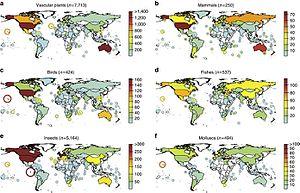
Nombre de premiers enregistrements d'espèces exotiques par région (continent et îles) pour les principaux groupes taxonomiques. (A-f) La couleur et la taille des cercles indiquent le nombre de premiers enregistrements d'espèces exotiques établies. Les cercles indiquent les premiers enregistrements sur de petites îles et archipels autrement non visibles. Les cartes du monde ont été créées à l'aide du package 'maptools' Logiciel libre disponible sur https://www.r-project.org/R Fondation pour l'informatique statistique, Vienne (2015).
Une espèce envahissante, espèce envahissante exogène ou espèce exotique envahissante ou EEE, l’anglicisme espèce invasive est également utilisé en dehors des documents officiels, est une espèce vivante exotique, un néozoaire s'il s'agit d'un animal, qui devient un agent de perturbation nuisible à la biodiversité autochtone des écosystèmes naturels ou semi-naturels parmi lesquels elle s’est établie. Son explosion démographique peut se traduire par une invasion biologique. Selon Curtis Marean au vu des définitions habituelles de l'invasivité écologique, Homo sapiens serait « la plus invasive des espèces la seule à avoir investi la planète entière », en moins de 100 000 ans.